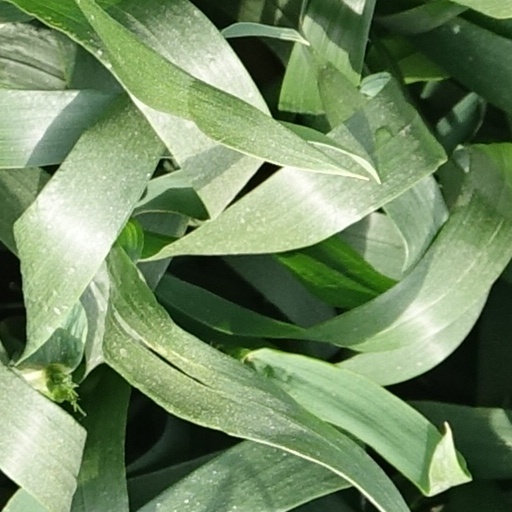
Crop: wheat